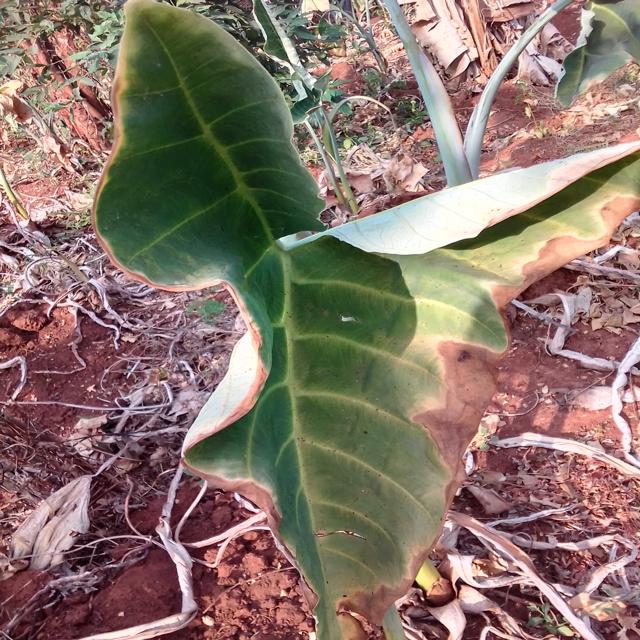
Label: Early_Blight